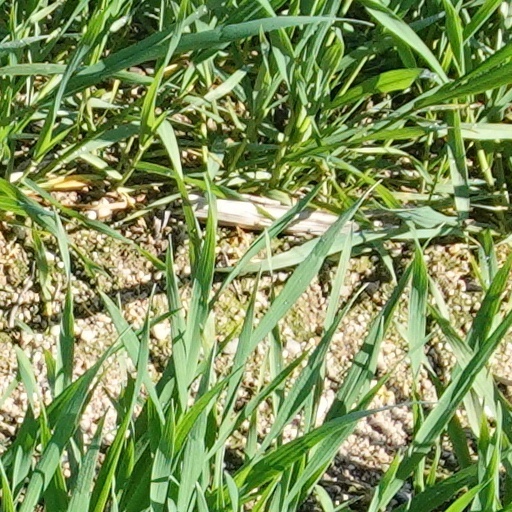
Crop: wheat